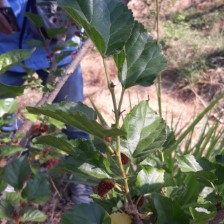
Variety: ChiangMai60